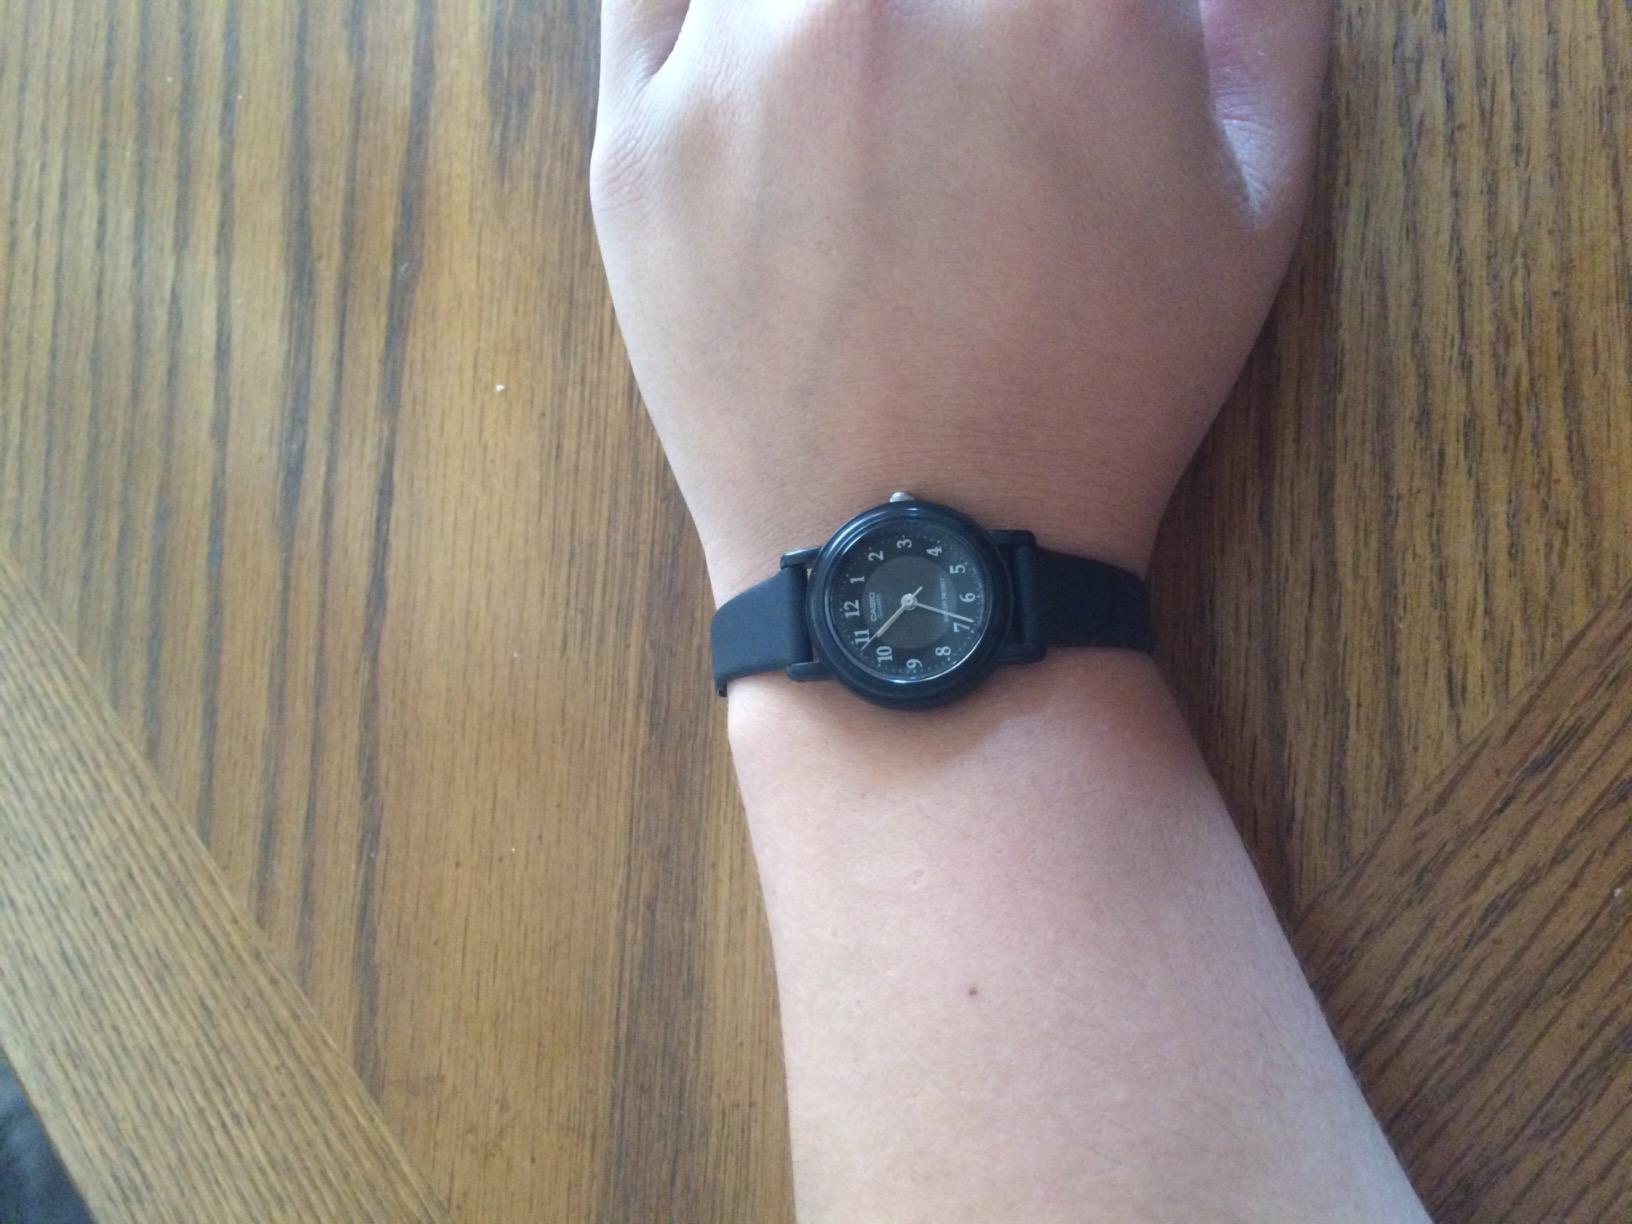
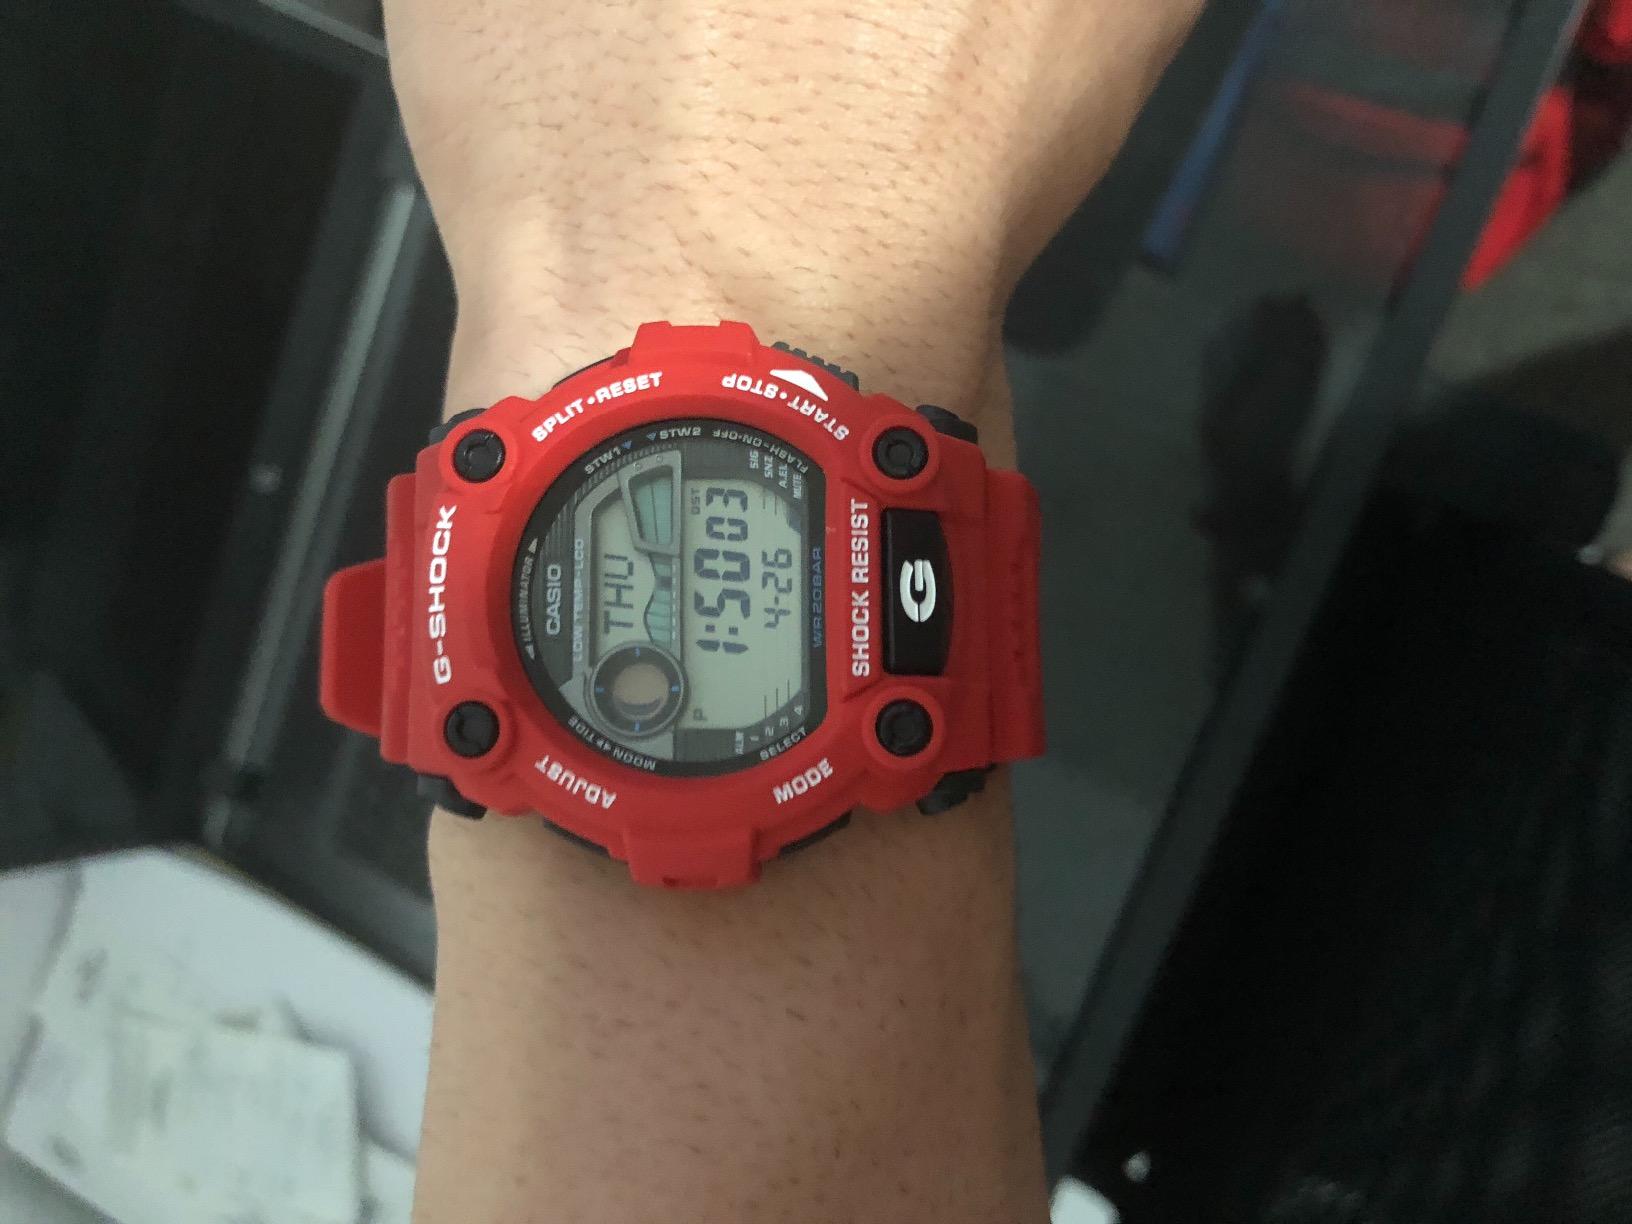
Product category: accessories_watch
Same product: no